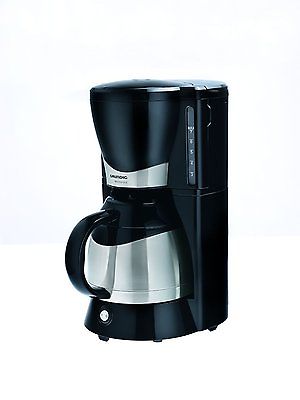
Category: coffee maker